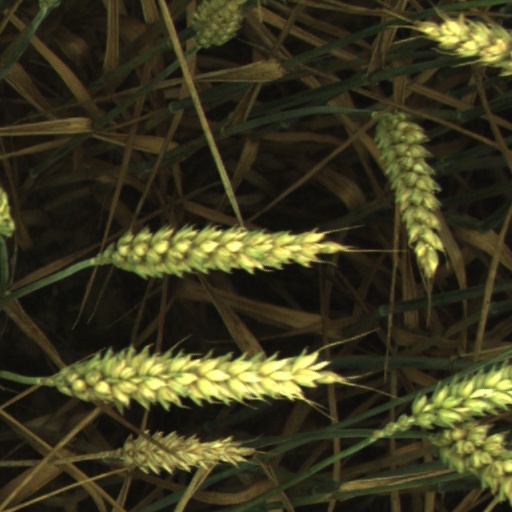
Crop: wheat